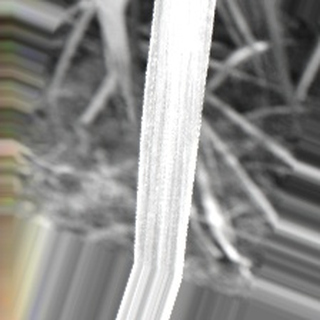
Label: sugarcane_bacterial_blight